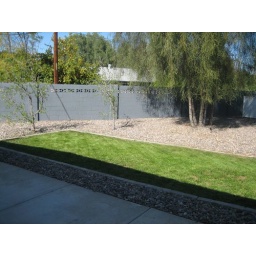
I'm thinking along the back wall in a raised bed would be ideal.